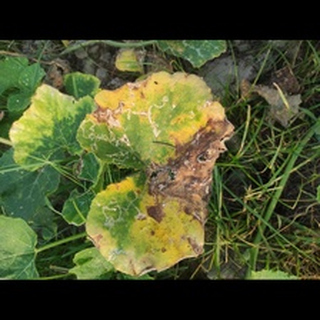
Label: pumpkin_downy_mildew